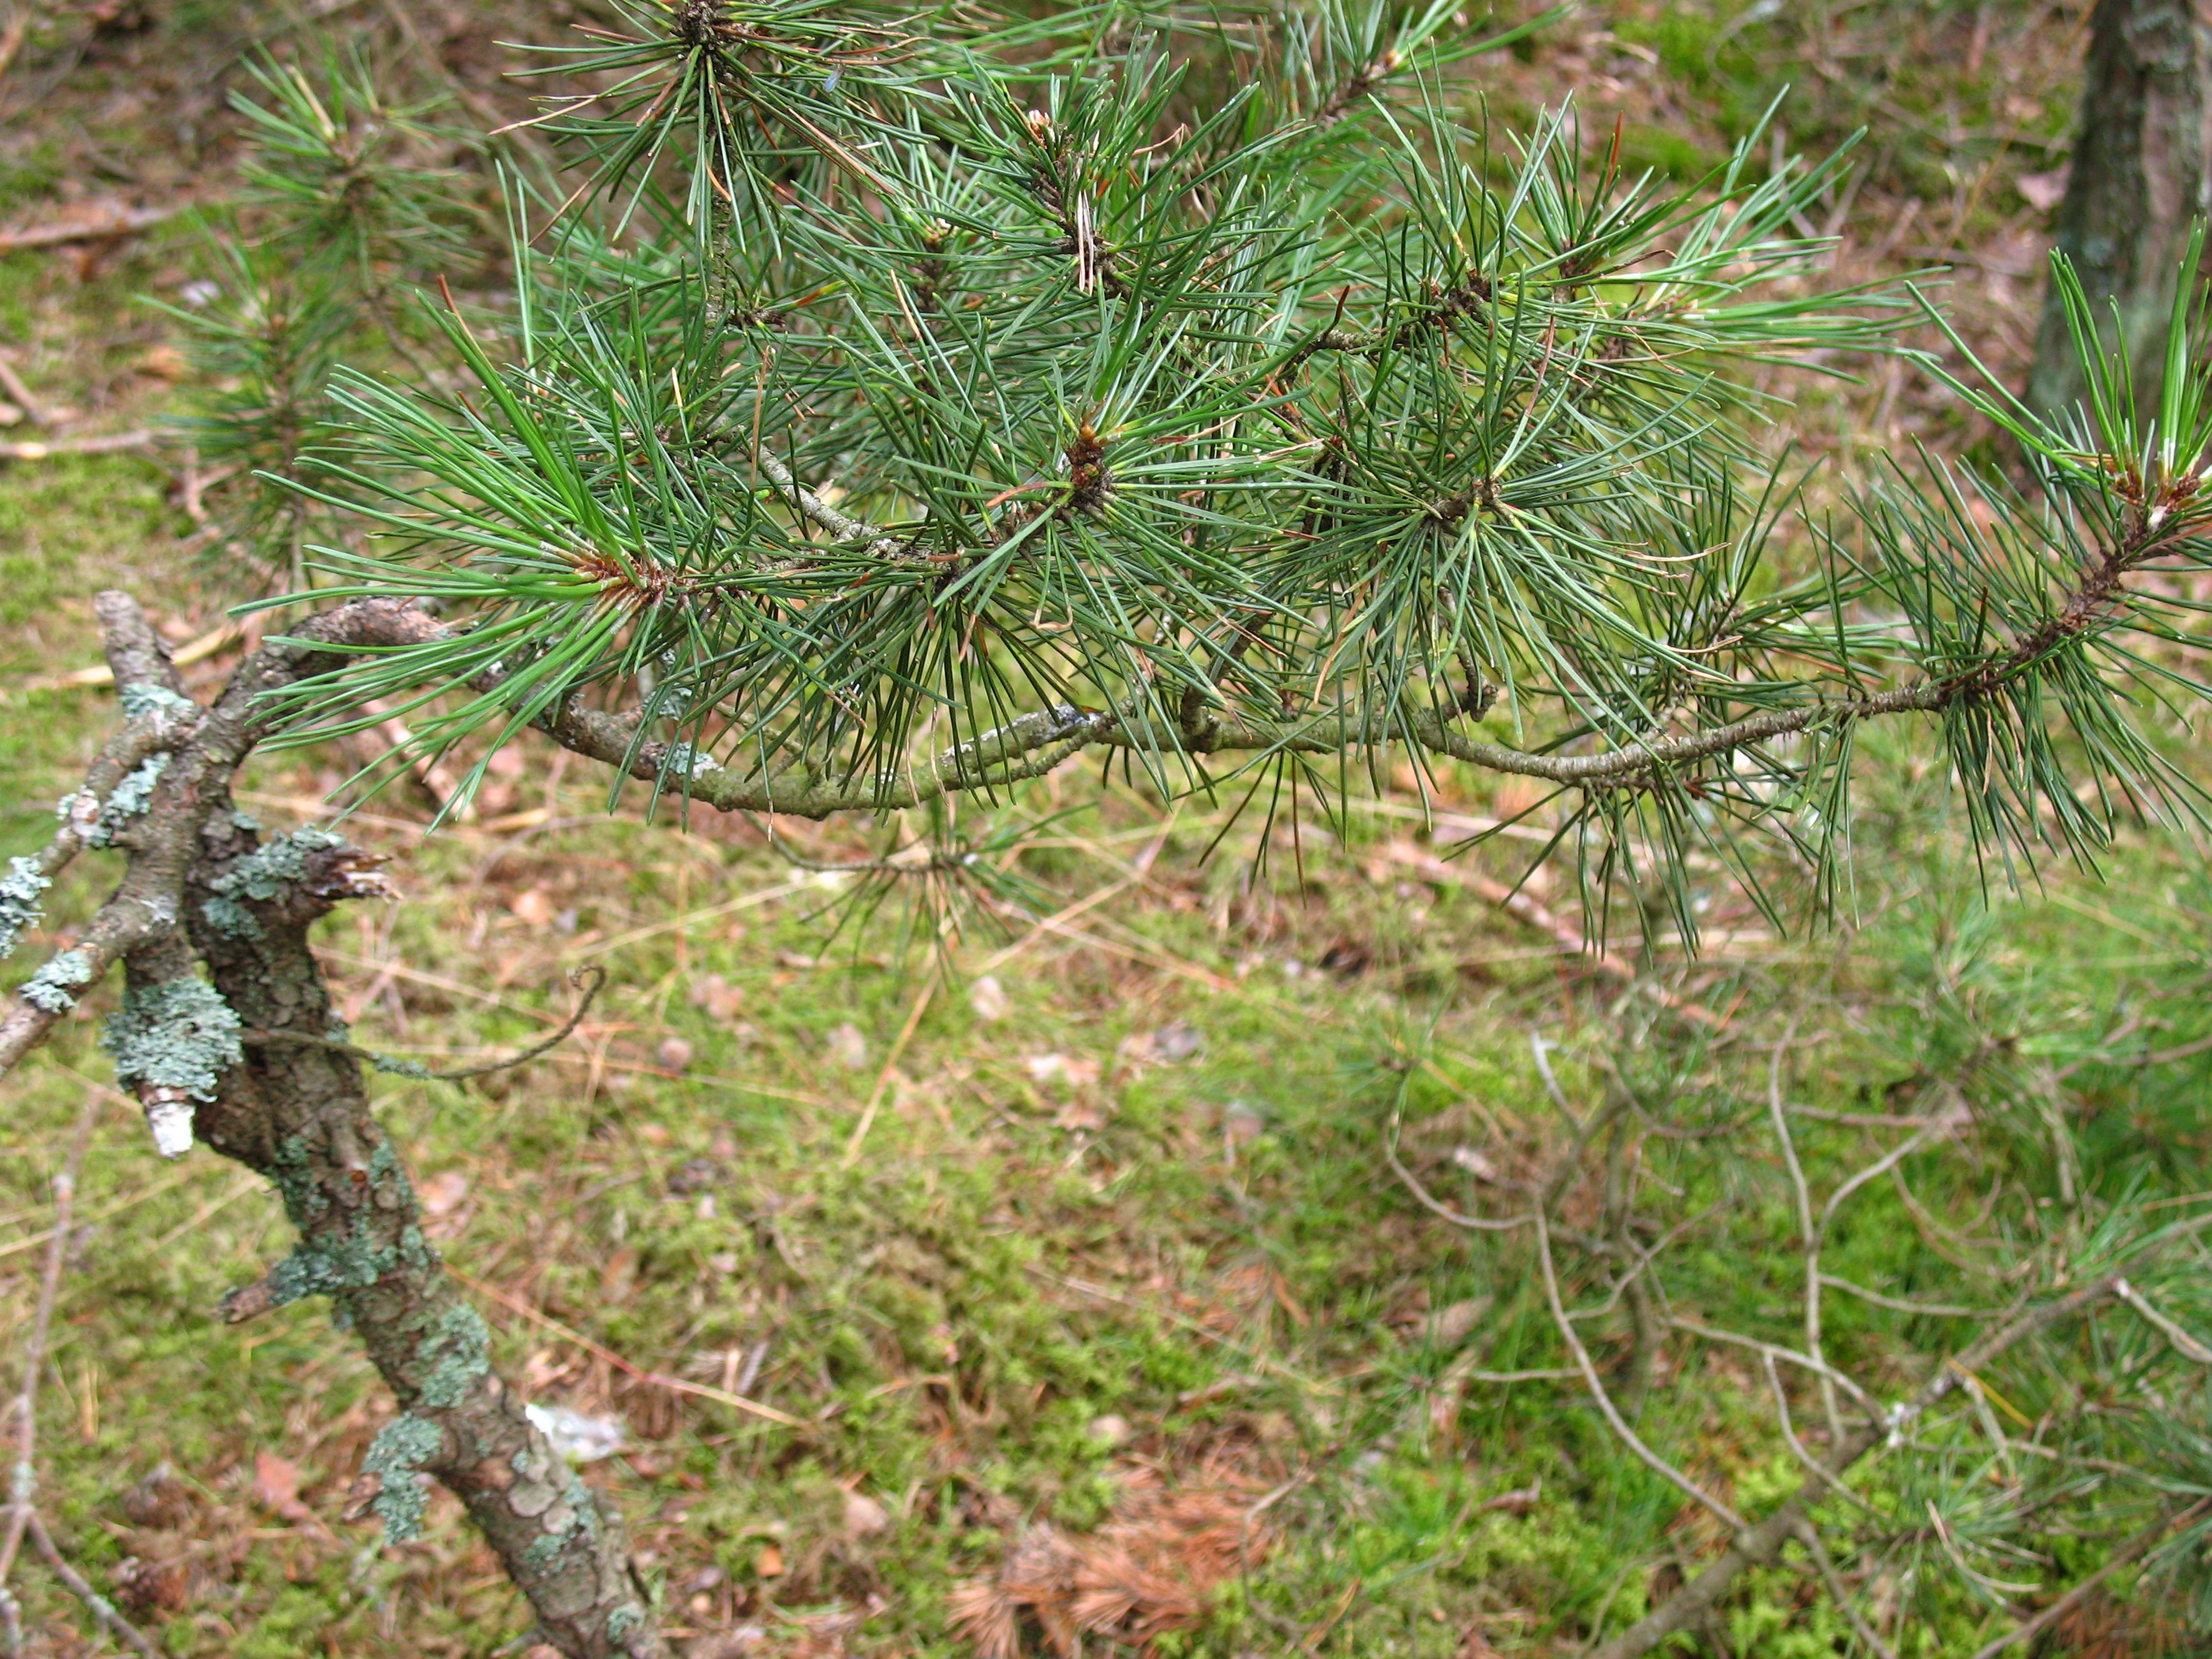
tree, branch, plant, flower, pine, green, evergreen, fir, twig, conifer, spruce, shrub, needles, larch, ecosystem, flowering plant, pine family, woody plant, temperate coniferous forest, land plant